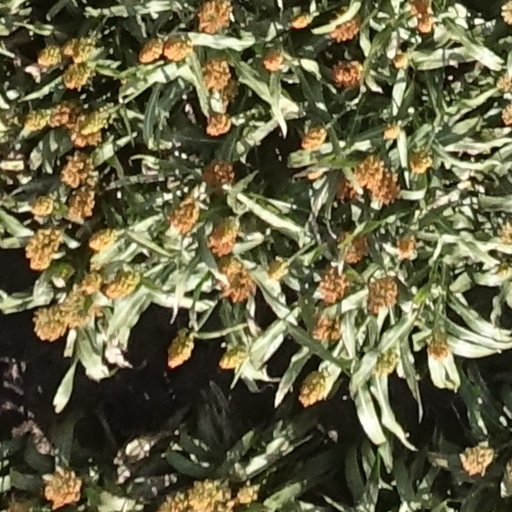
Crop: sorghum